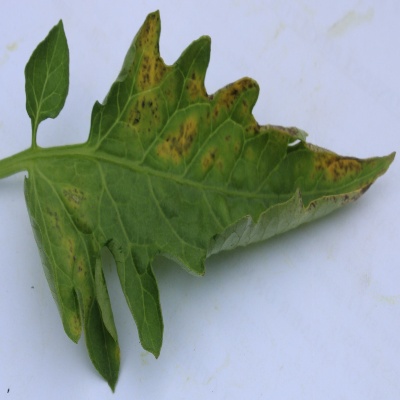
Crop: Tomato
Condition: septoria leaf spot